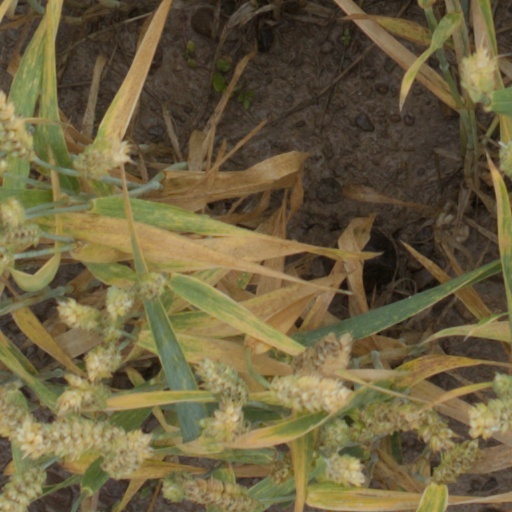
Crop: wheat